Solenoid

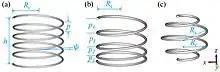
Examples of irregular solenoids (a) sparse solenoid, (b) varied-pitch solenoid, (c) non-cylindrical solenoid

Within the category of finite solenoids, there are those that are sparsely wound with a single pitch, those that are sparsely wound with varying pitches (varied-pitch solenoid), and those with varying radii for different loops (non-cylindrical solenoids). They are called "irregular solenoids". They have found applications in different areas, such as sparsely wound solenoids for wireless power transfer, varied-pitch solenoids for magnetic resonance imaging (MRI), and non-cylindrical solenoids for other medical devices.